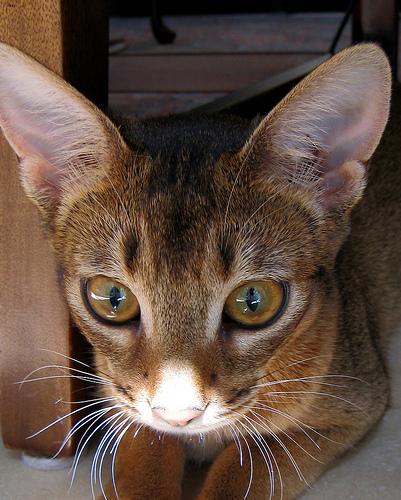
Breed: Abyssinian